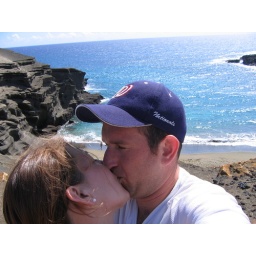
kissing while holding the camera while standing over the green sand beach